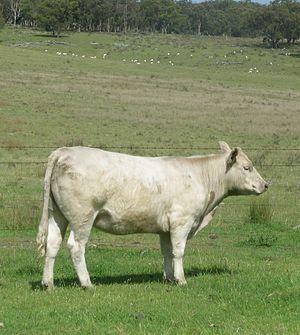
La grise de Murray est une race bovine australienne.
L'Allemagne, pays carrefour du nord de l'Europe, est un lieu de métissage bovin depuis très longtemps.